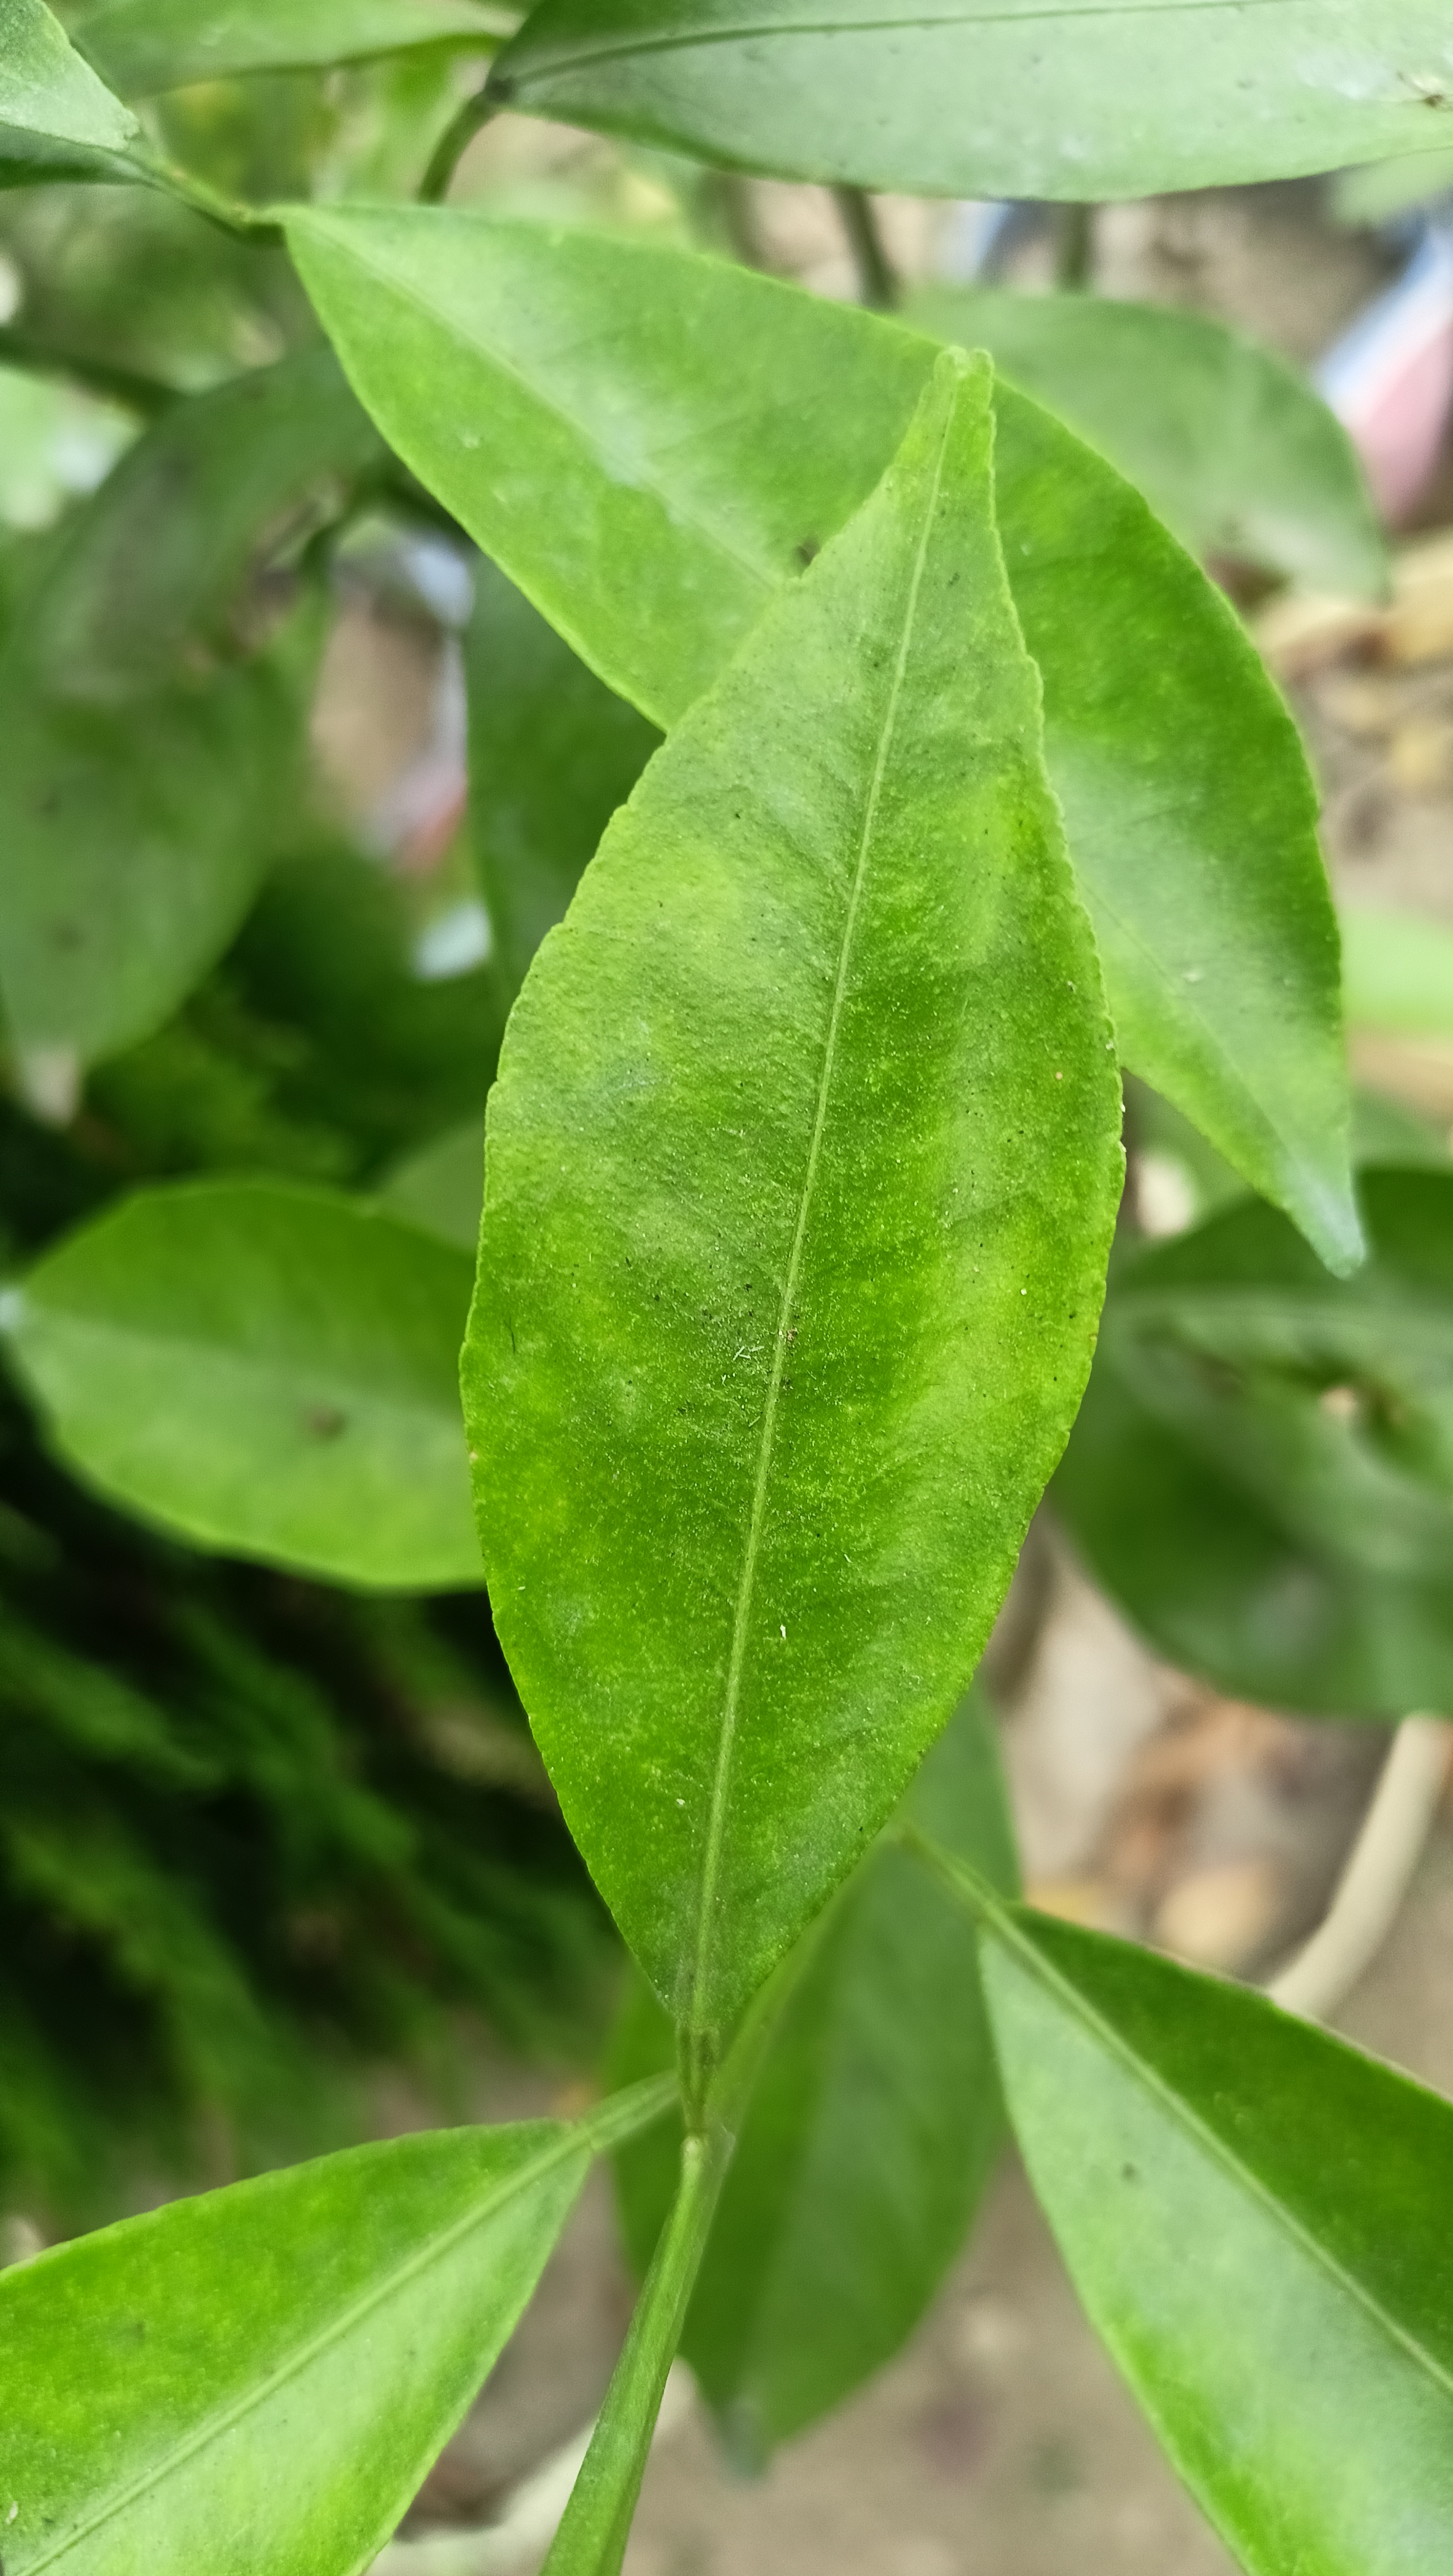
Mandarin leaf variety: Mandaring